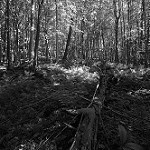
Label: B & W